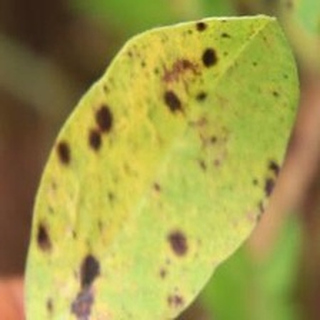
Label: groundnut_late_leaf_spot